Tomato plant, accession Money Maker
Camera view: tilt-top (135 deg); turntable rotation: 30 degrees
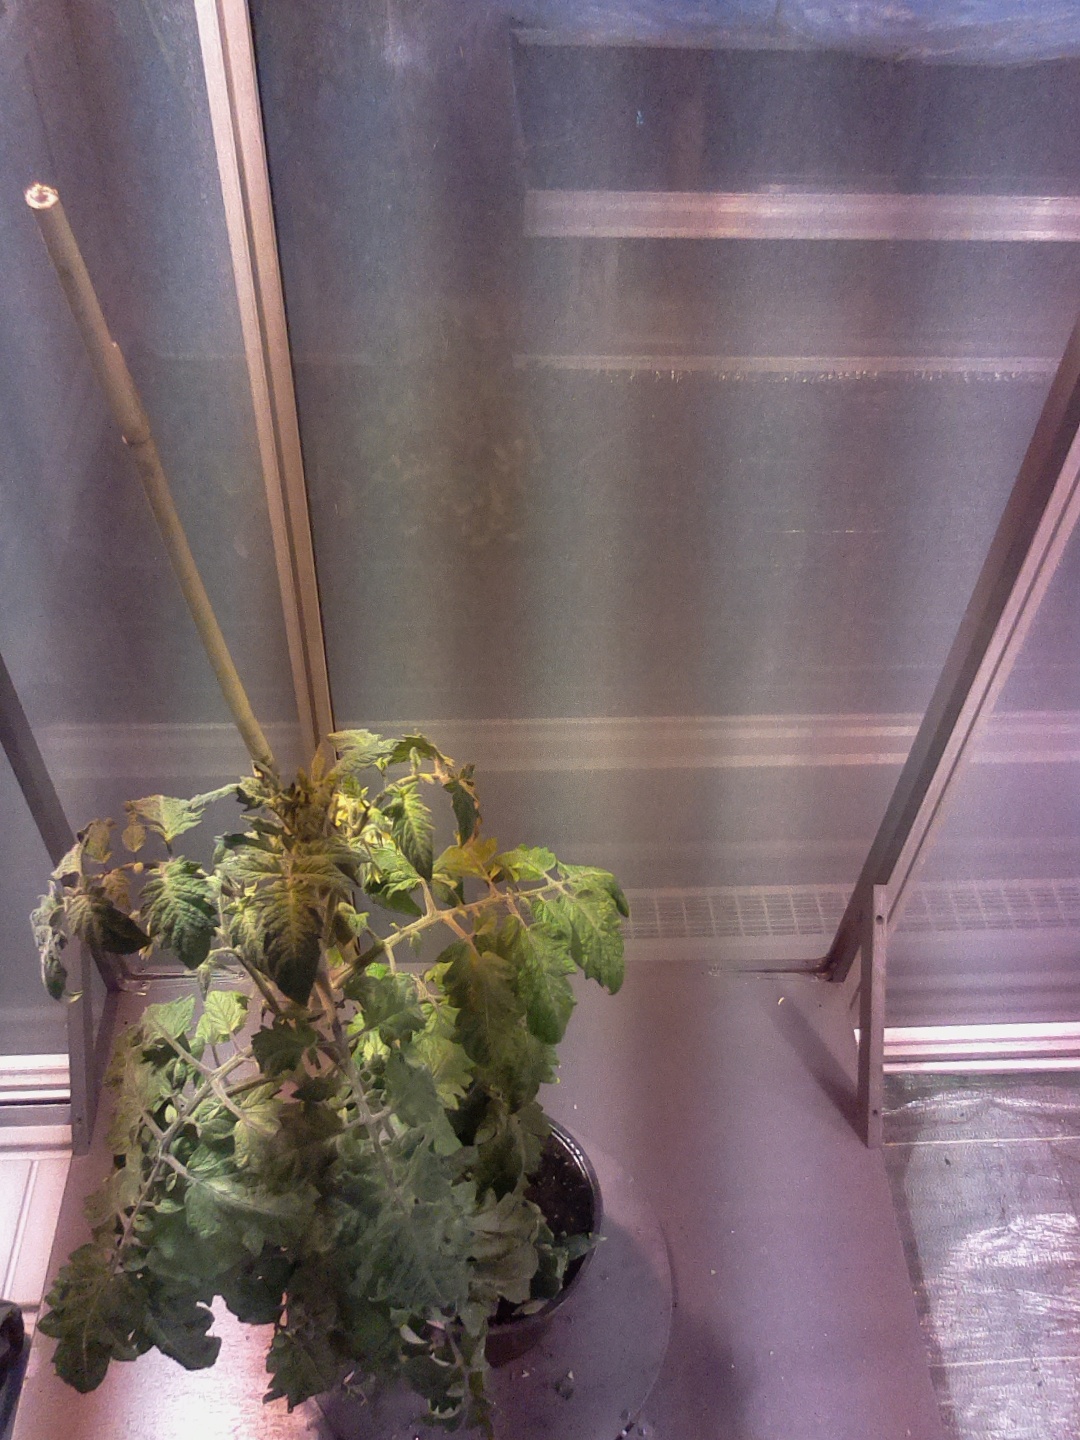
BBCH growth stage 69: End of flowering, 90%-100% of flowers open, more petals falling